Willemstad

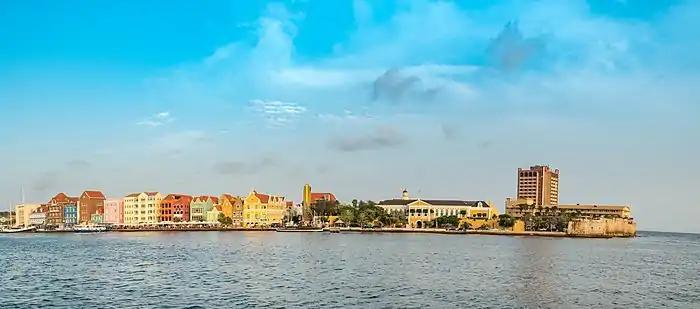
Willemstad in the late afternoon

Jetair Caribbean, the national airline of Curaçao, has its corporate head office in Maduro Plaza.